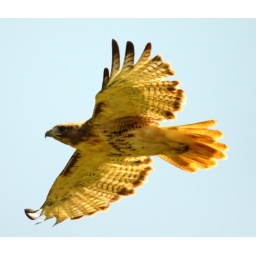
I saw this Red-tailed Hawk in a tree near the road on the way home. I took this photos looking out the window.